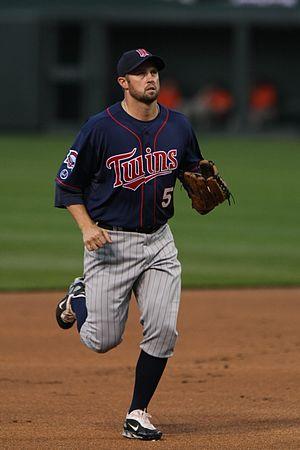
Michael Brent Cuddyer est un ancien joueur de baseball.